Tombali region

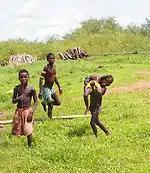
Boys from Catio

As of 2009, the net activity rate was 54.77 per cent, proportion of employed labour force was 37.86 per cent, proportion of labour force was 75.74 and the proportion of potentially active population was 37.86 per cent.